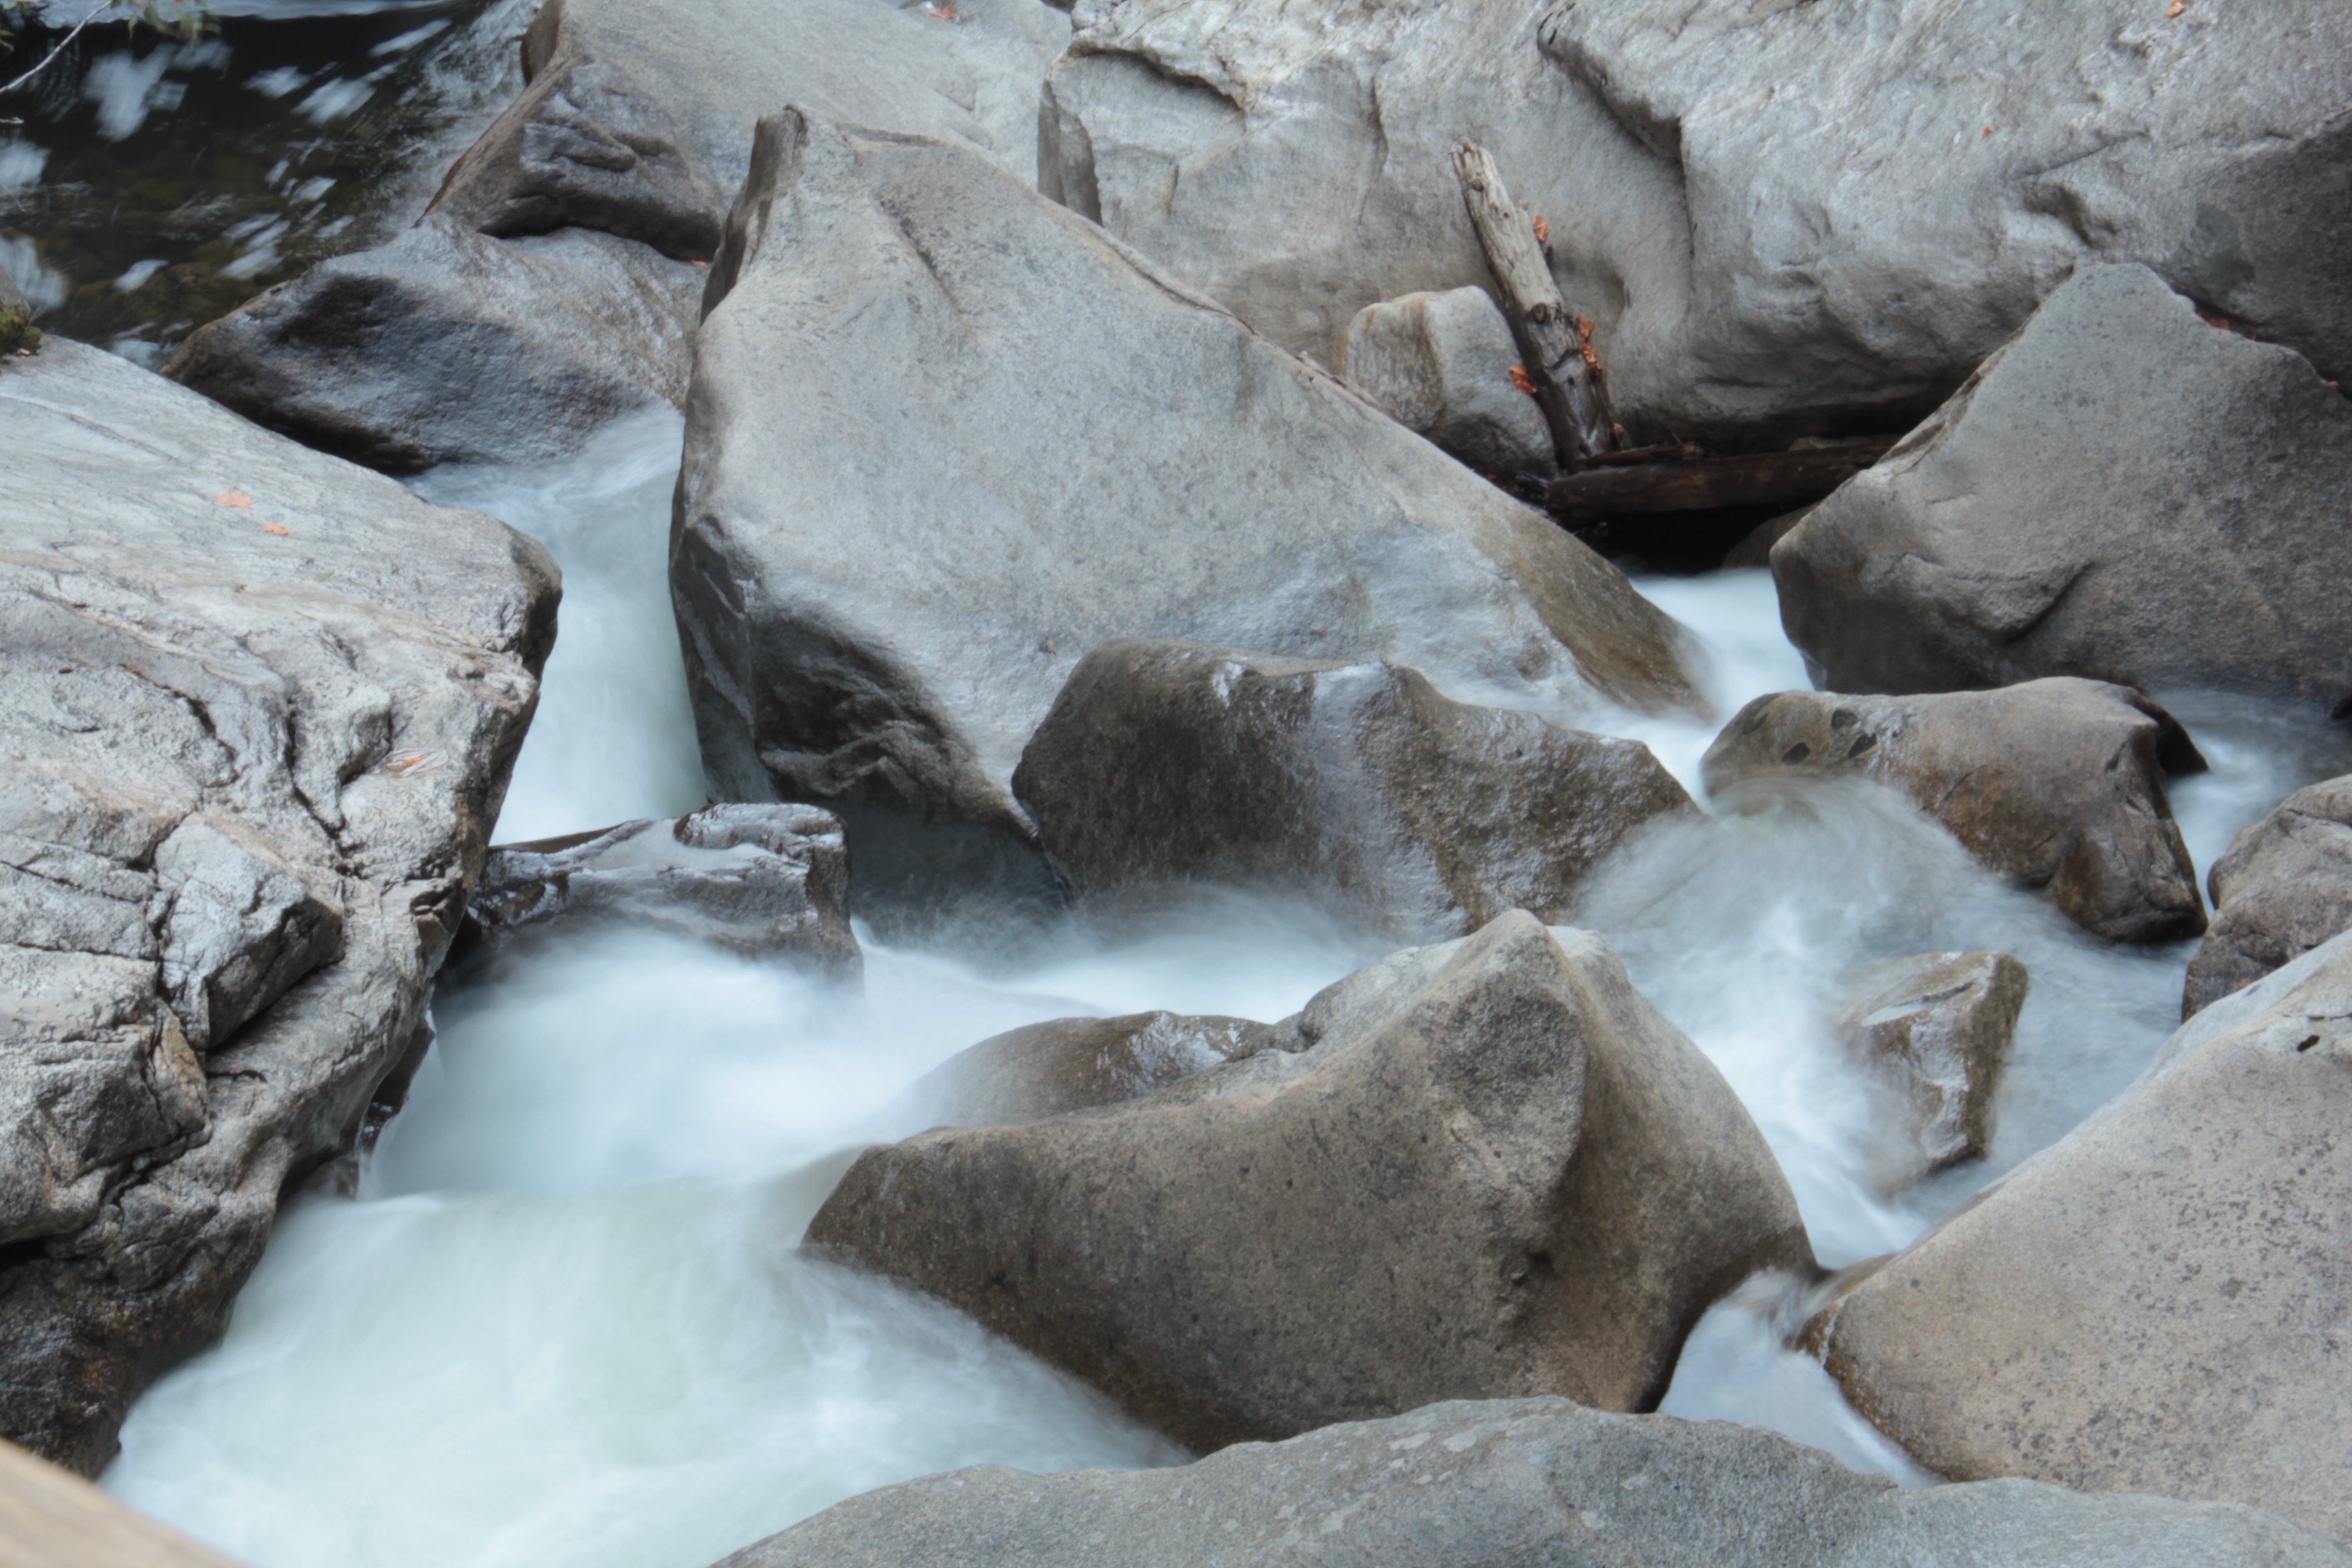
sea, water, nature, forest, rock, waterfall, wilderness, winter, yosemite, wildlife, ice, flow, park, california, material, national, geology, mountains, boulder, wadi, nature reserve